Eduardo da Silva

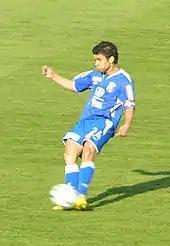
Eduardo taking a free kick for Dinamo in April 2007

In the 2006–07 season, he scored five goals in six matches for Dinamo Zagreb in two qualifying rounds for the Champions League and in the first round of the UEFA Cup. After netting a brace in Dinamo Zagreb's 4–1 away win at Ekranas, he went on to score the first European goal at Arsenal's new Emirates Stadium in London on 23 August 2006 as Dinamo Zagreb suffered a 5–1 aggregate defeat in the third qualifying round for the Champions League. He also scored both goals in Dinamo's 5–2 aggregate defeat to Auxerre in the first round of the UEFA Cup on 14 September 2006.